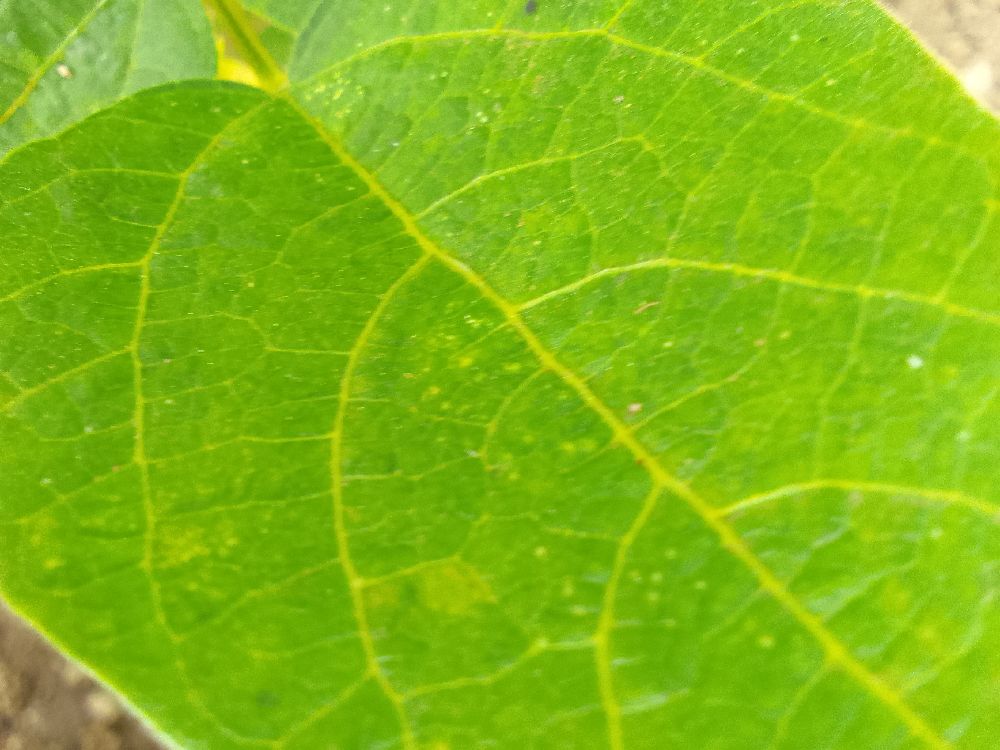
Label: healthy